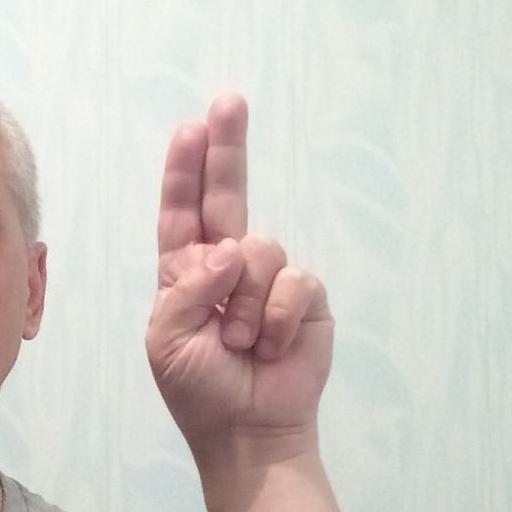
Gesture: two_up